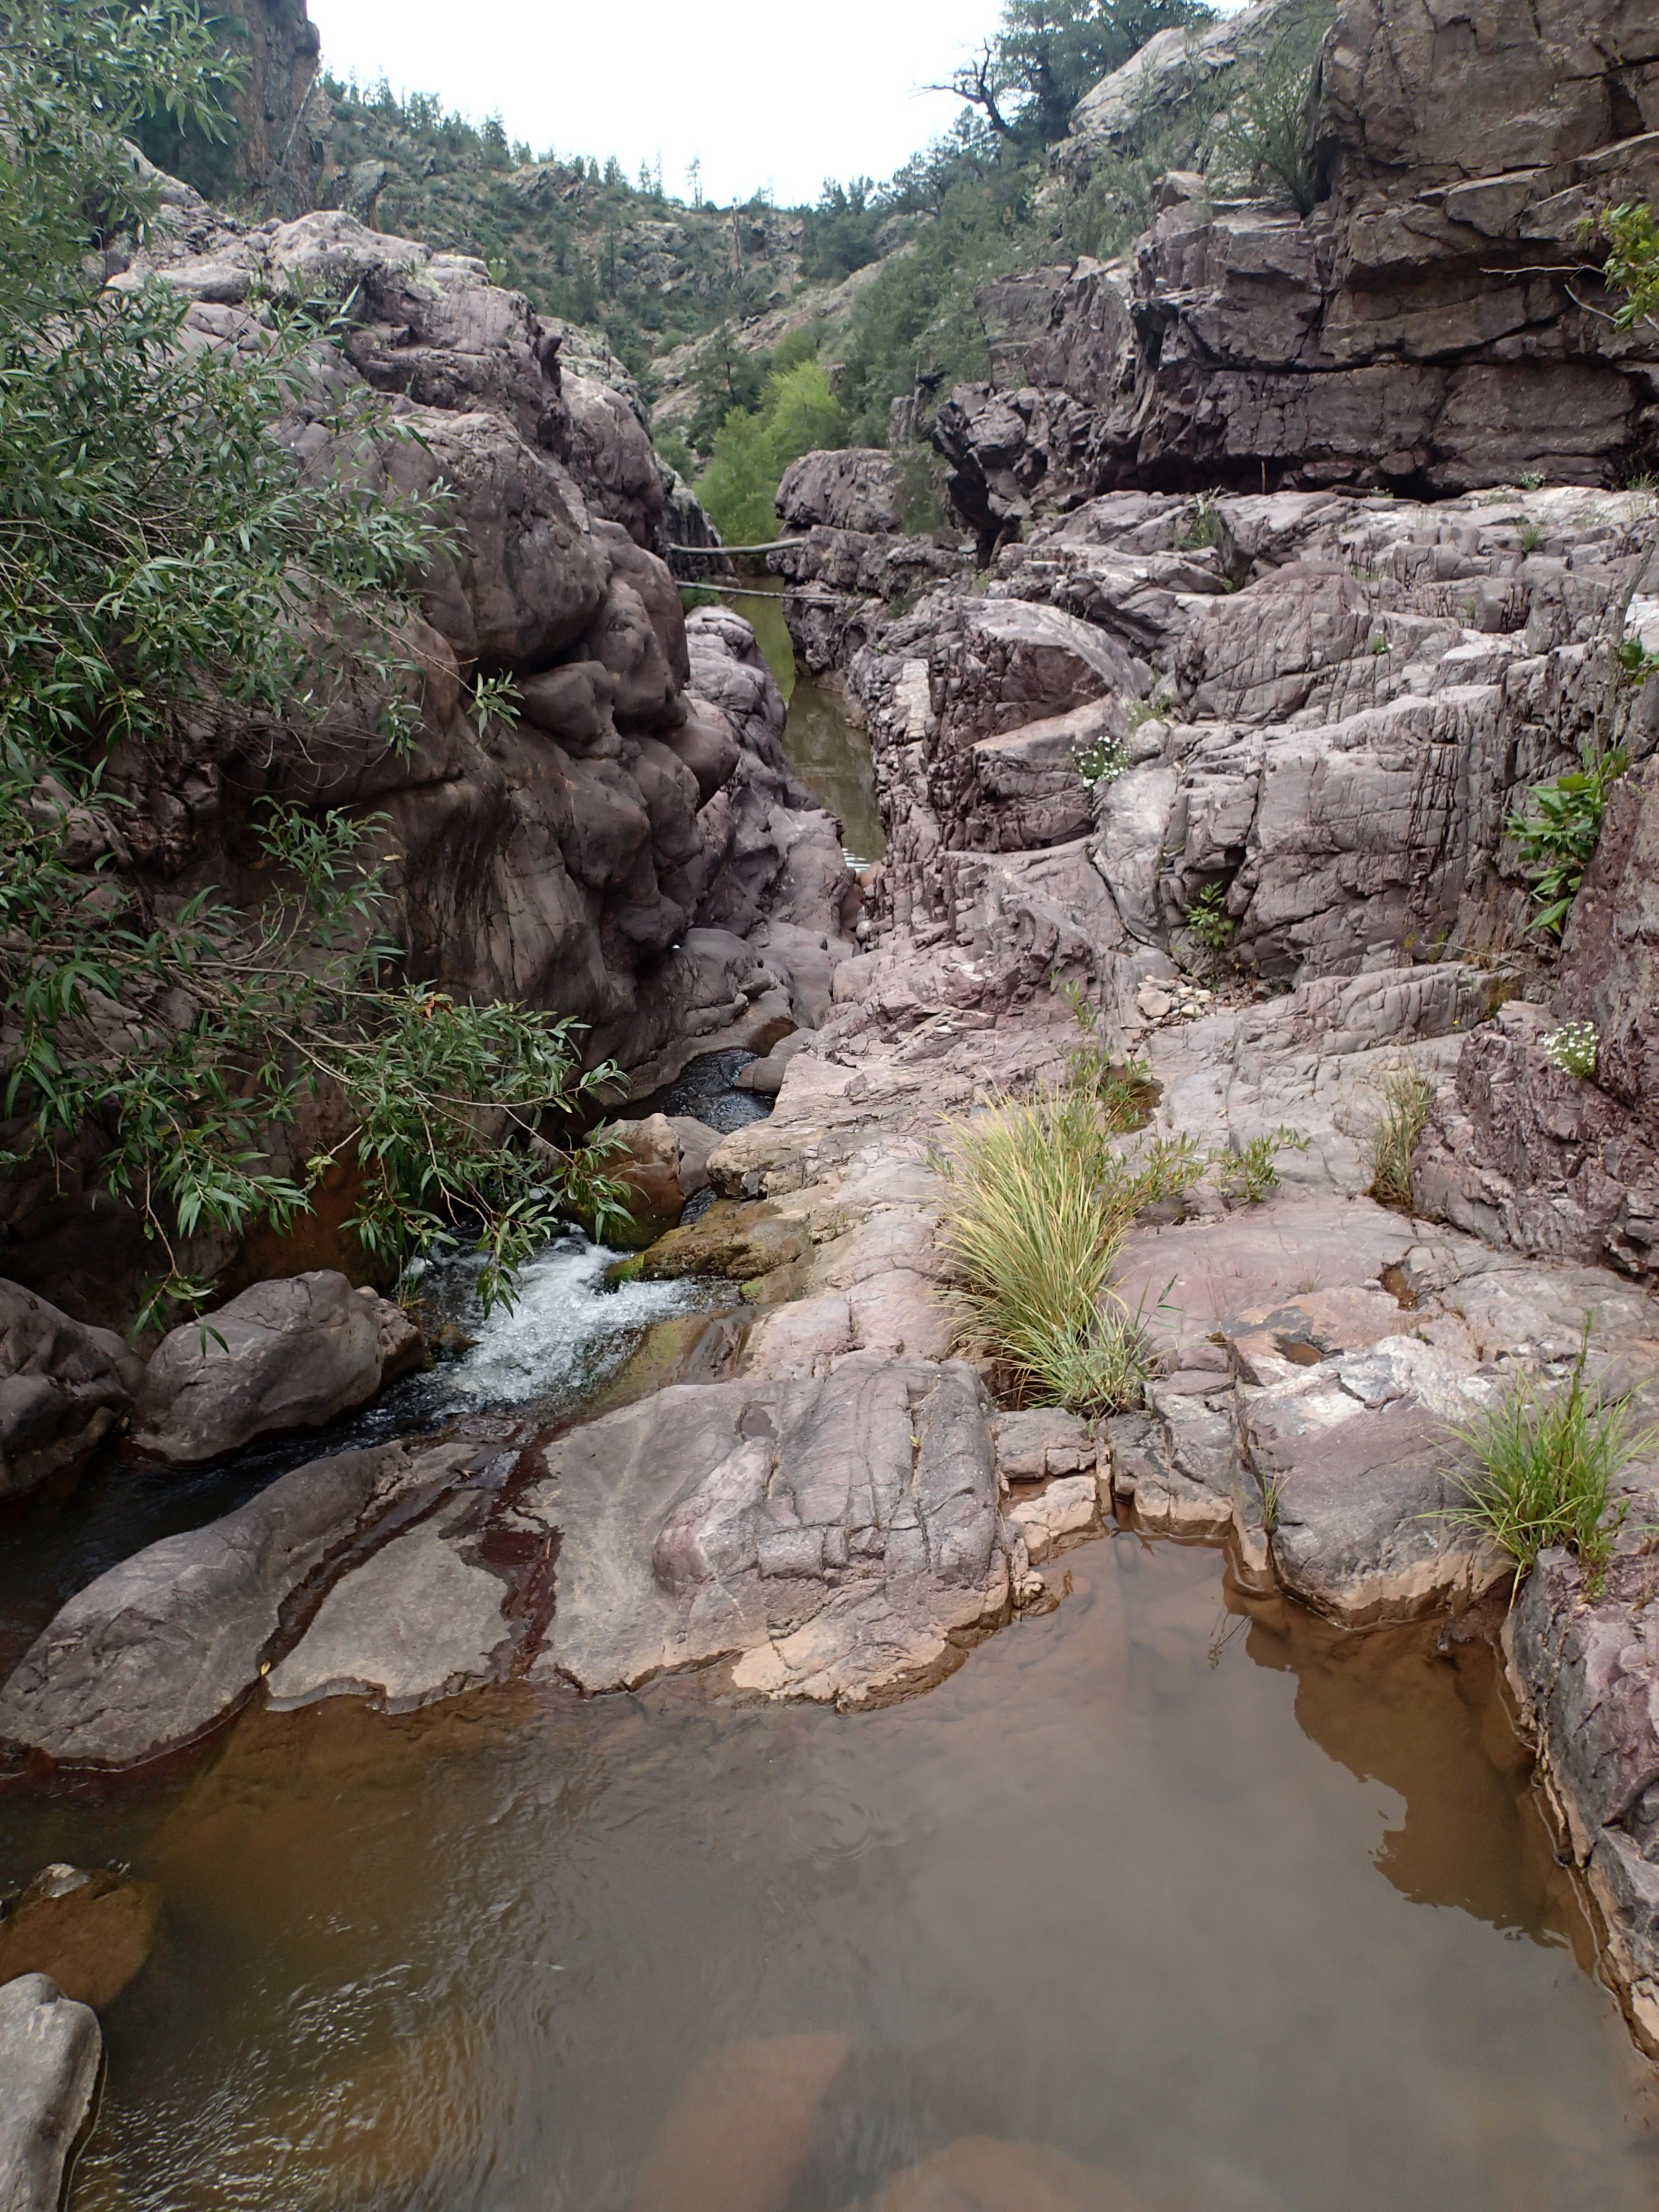
rock, waterfall, wilderness, trail, river, valley, stream, jungle, canyon, geology, ravine, boxcanyon, water feature, wadi, landform, geological phenomenon